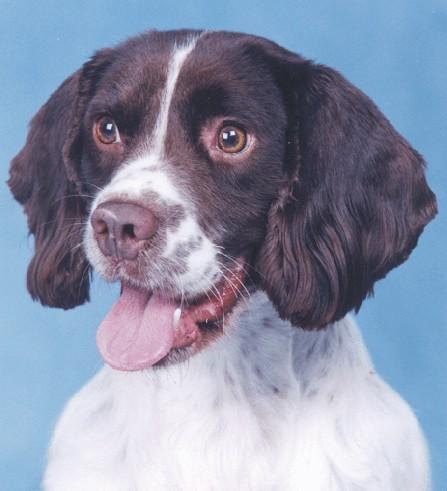
English_springer